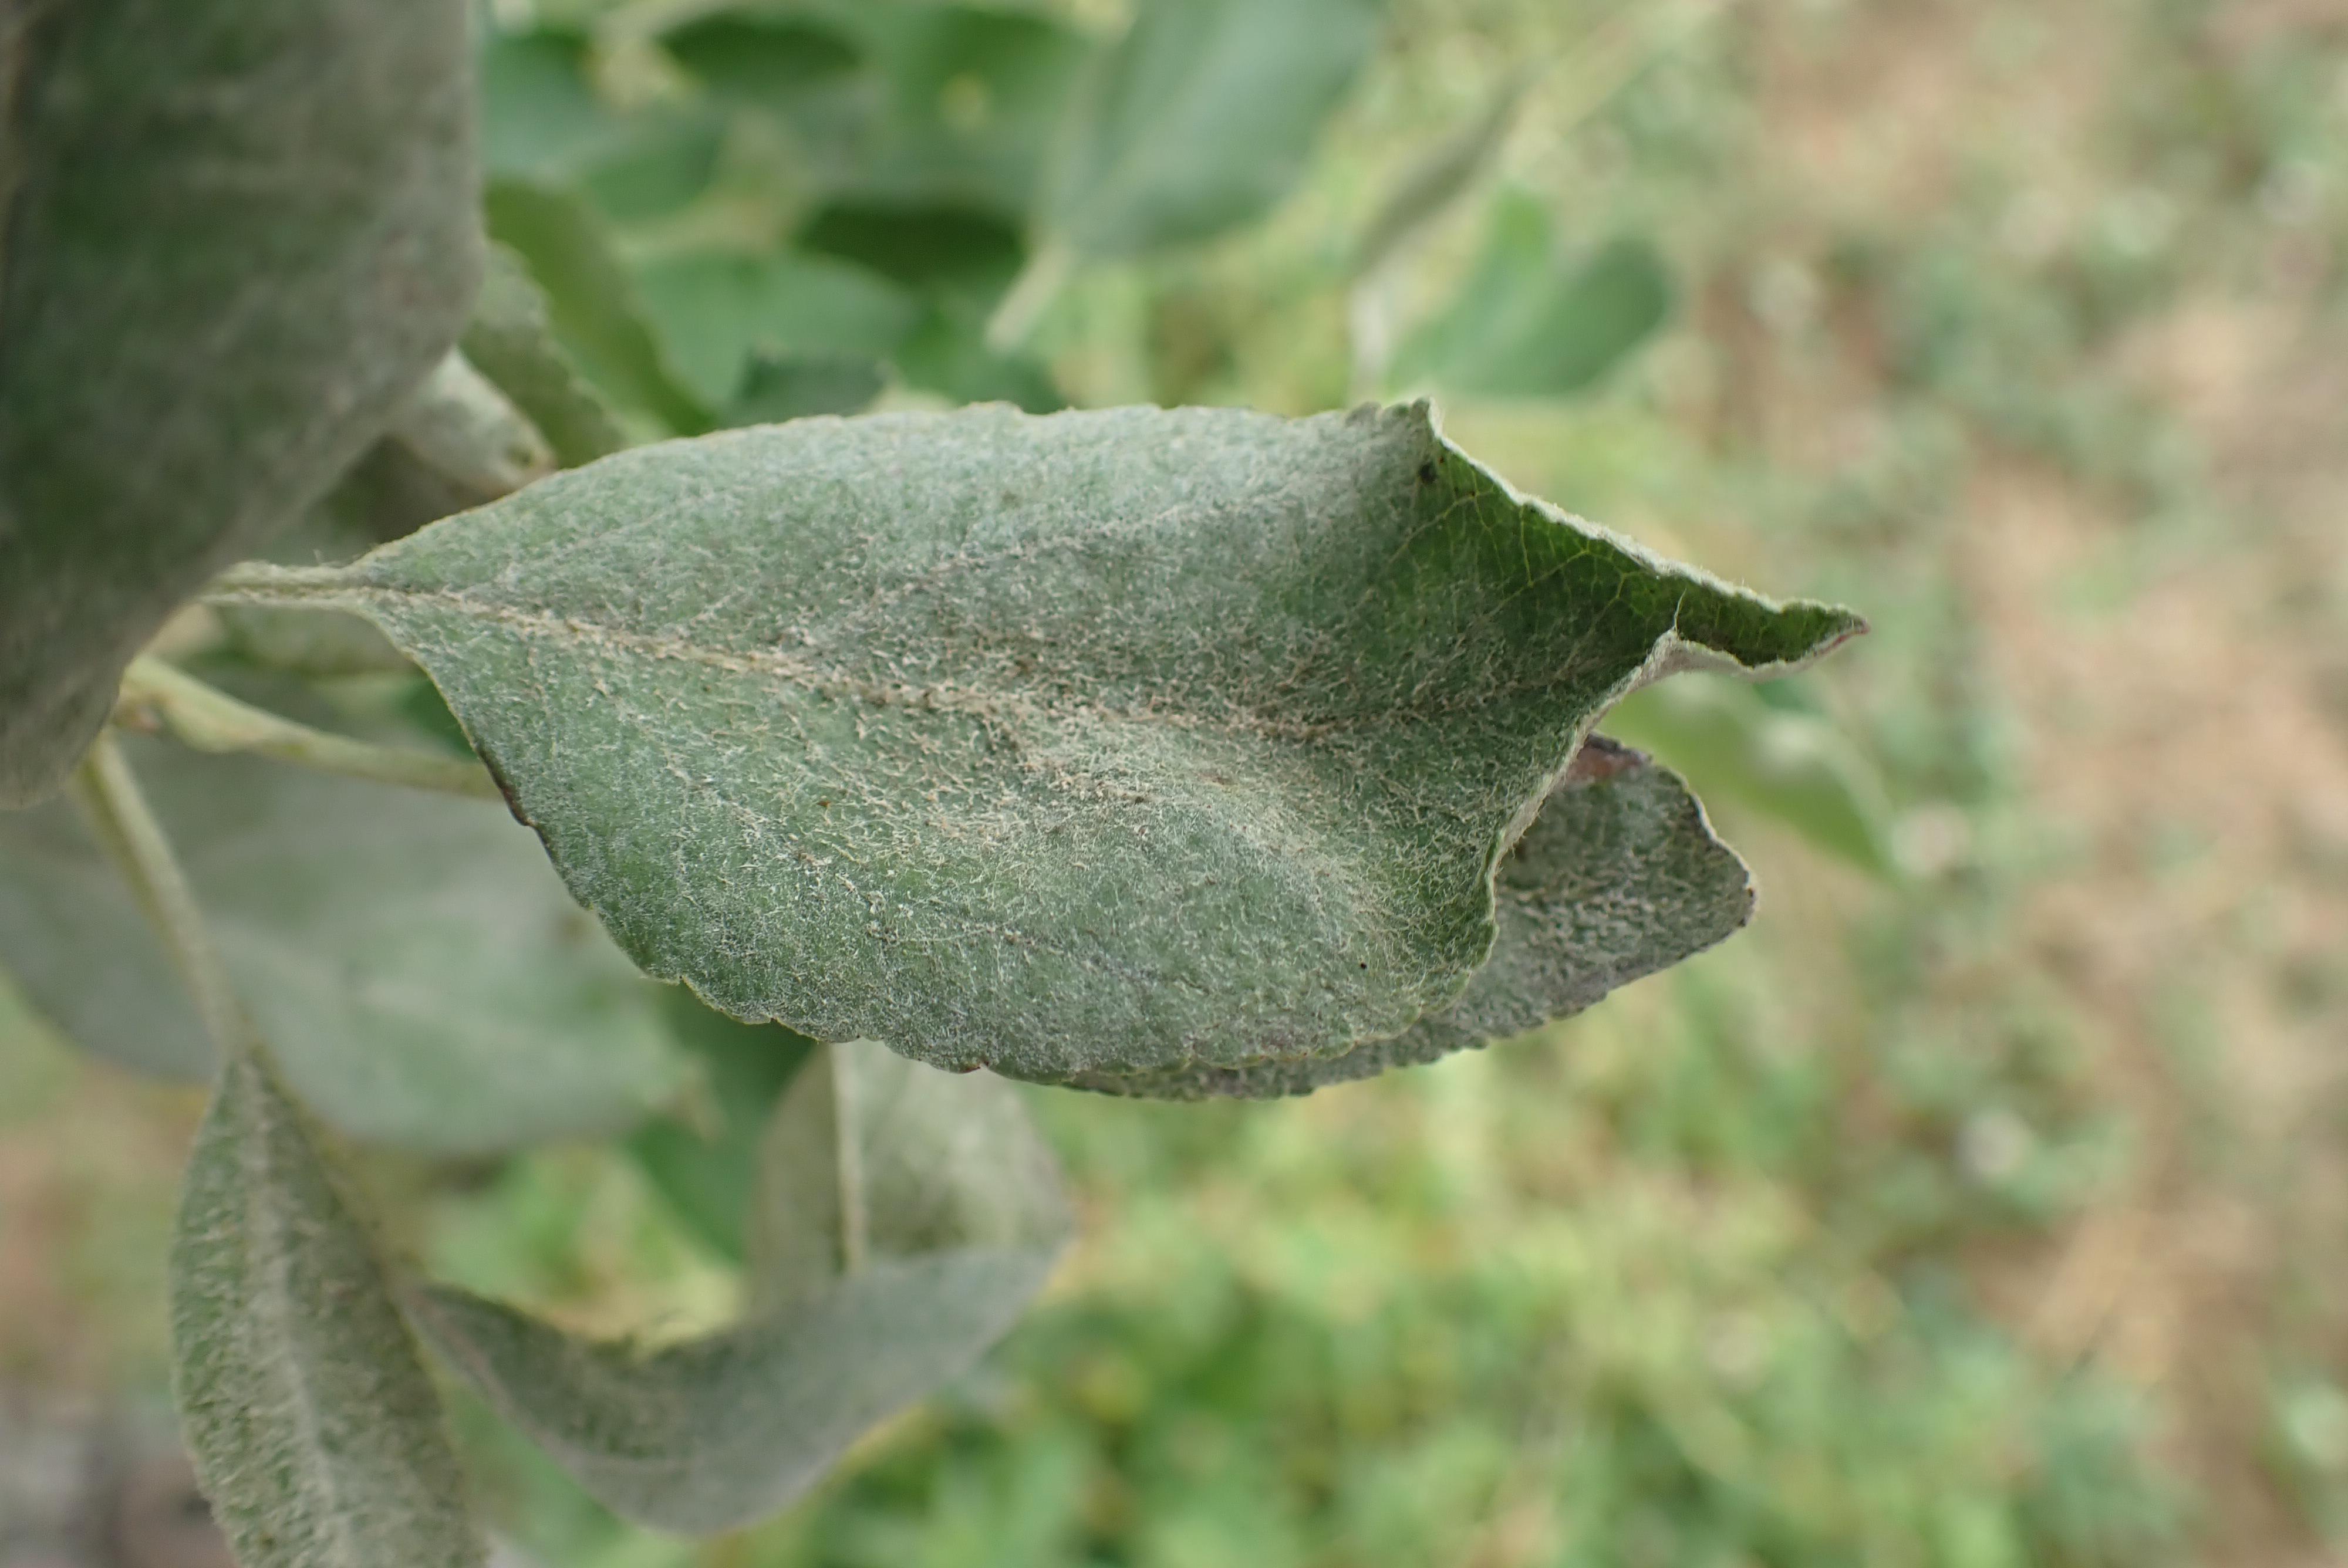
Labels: healthy